Arrigo Boito

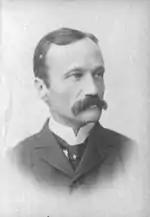
Boito at age 44

Boito was born in Padua. He was the son of , a painter of miniatures, who was not of noble birth but passed himself off as a nobleman, and his wife, a Polish countess, Józefina Radolińska. His older brother, Camillo Boito, was an Italian architect and engineer as well as a noted art critic, art historian and novelist.